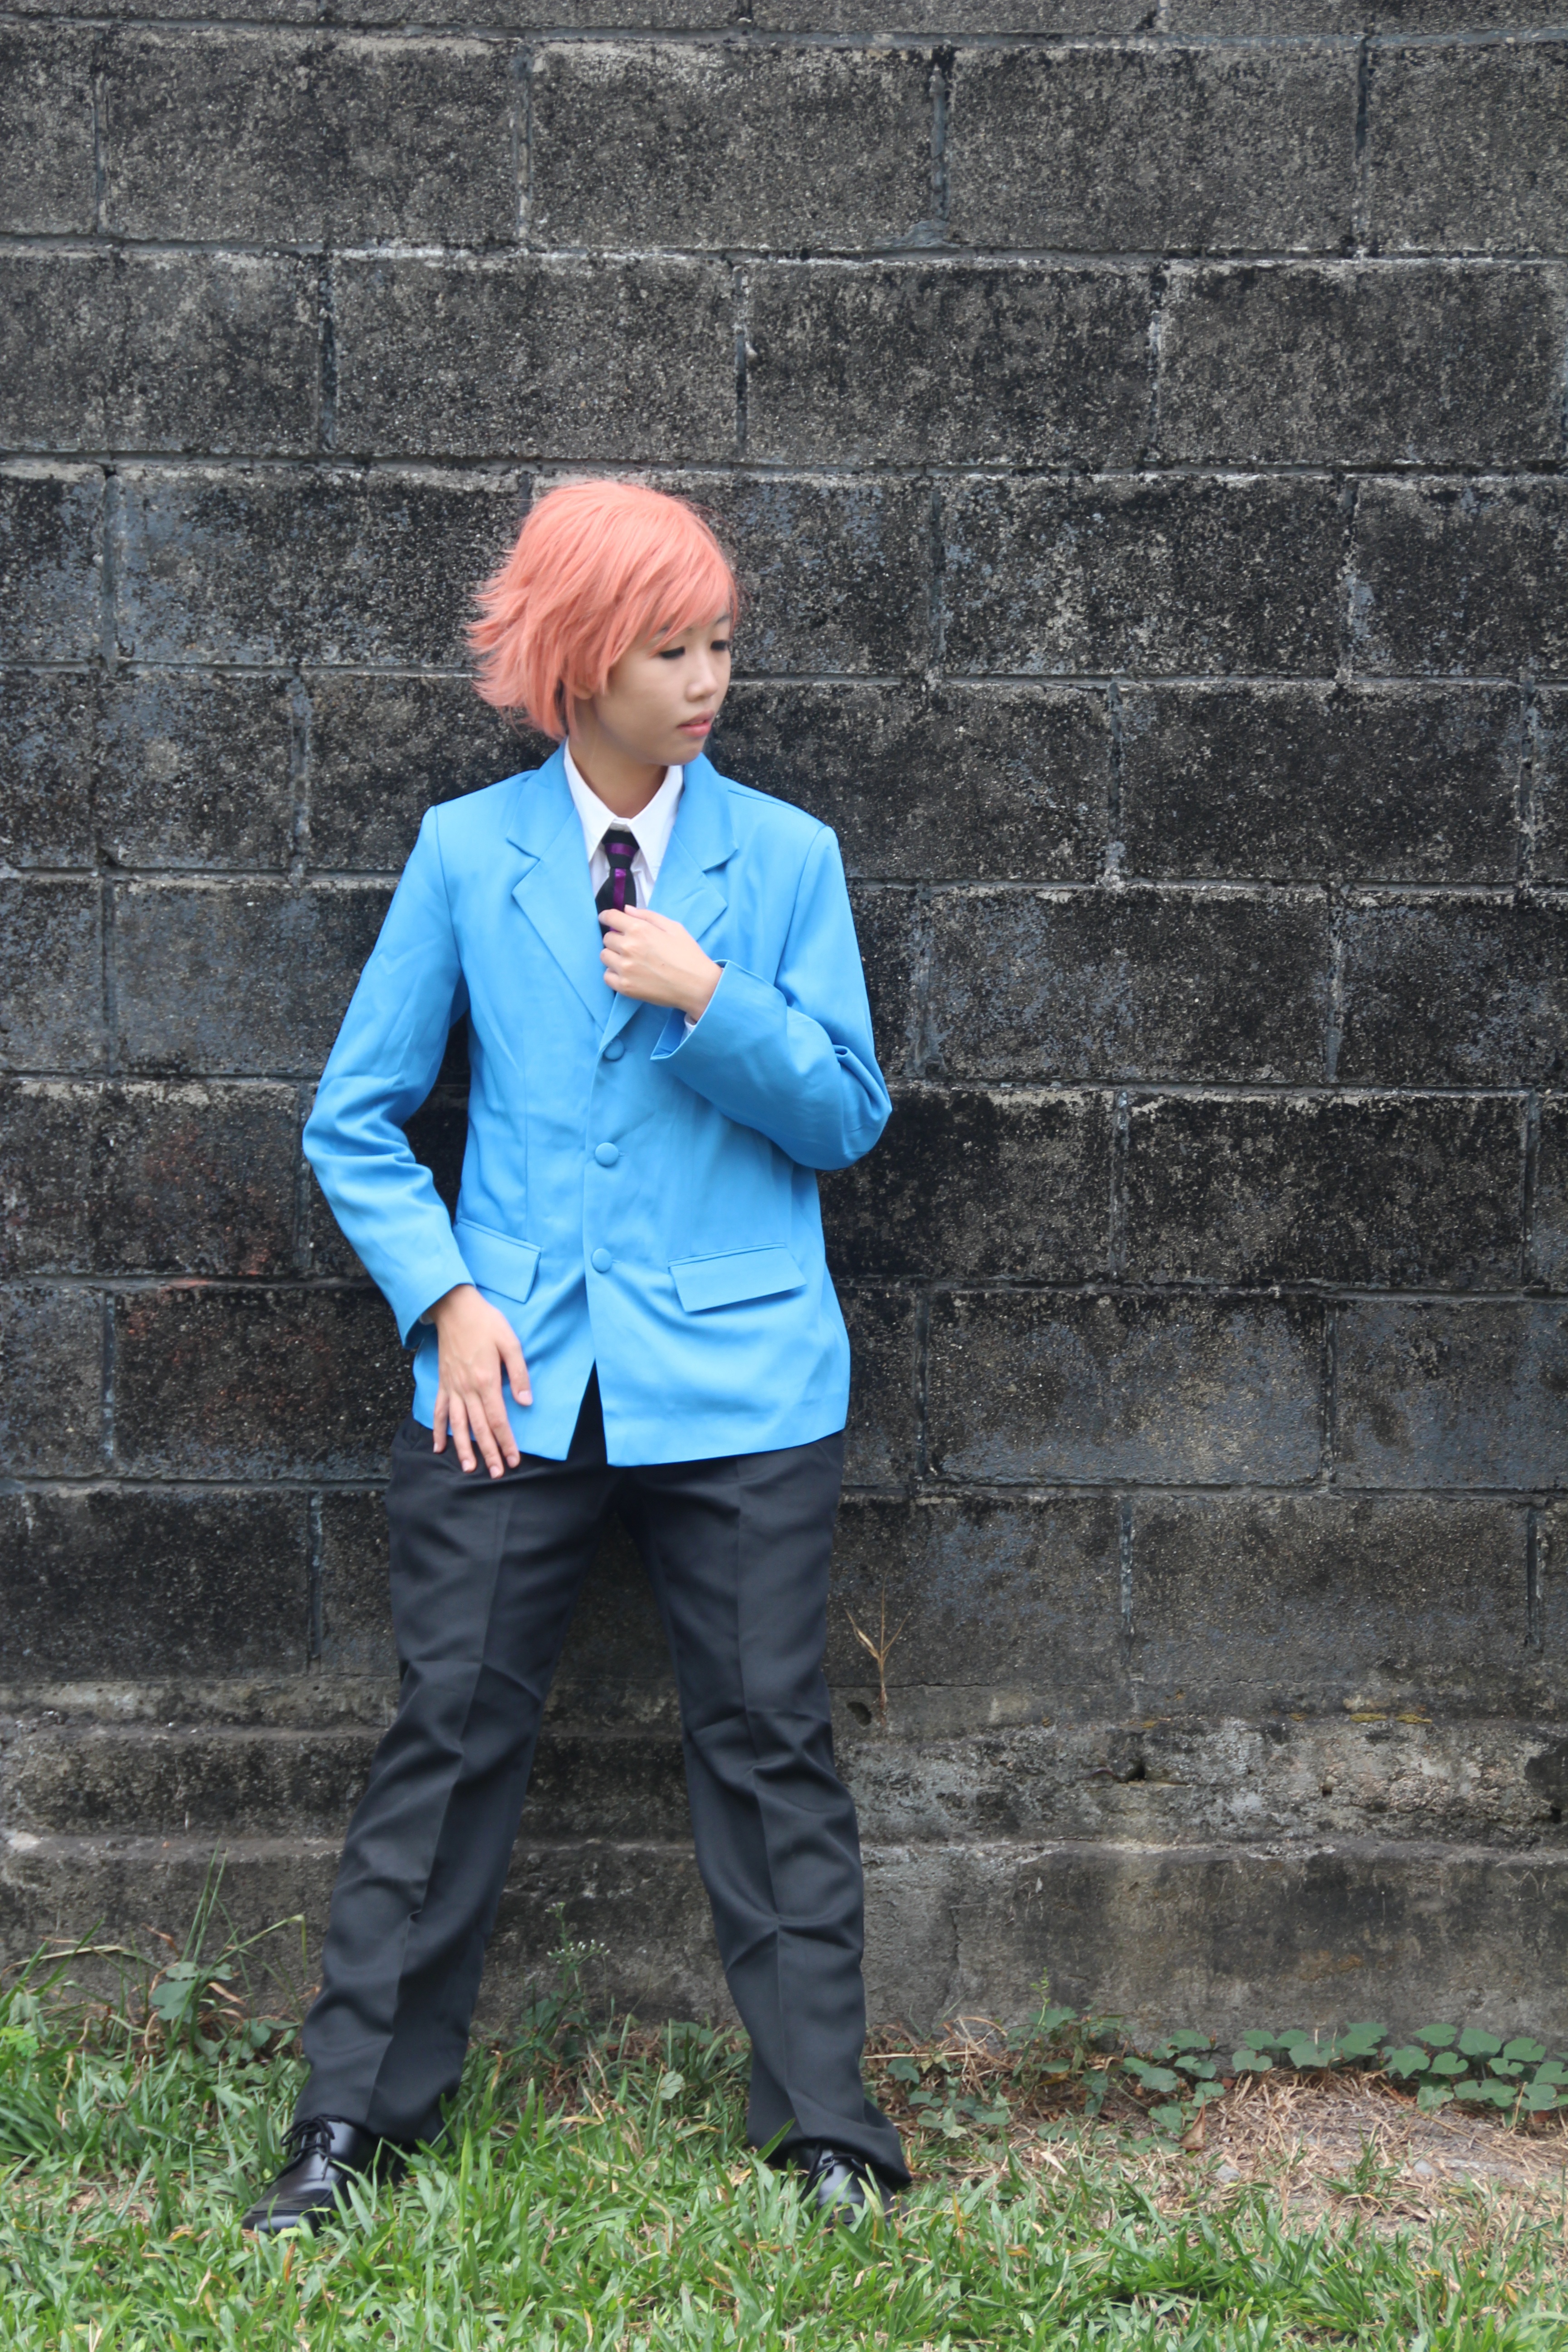
man, people, male, model, sitting, blue, senior citizen, doll, photograph, beautiful, manga, poznan, human positions